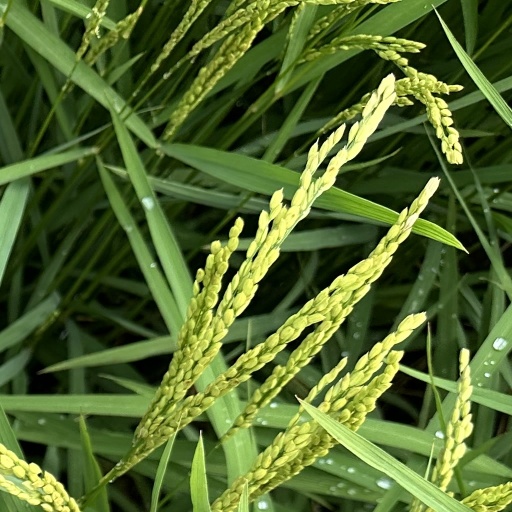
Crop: rice